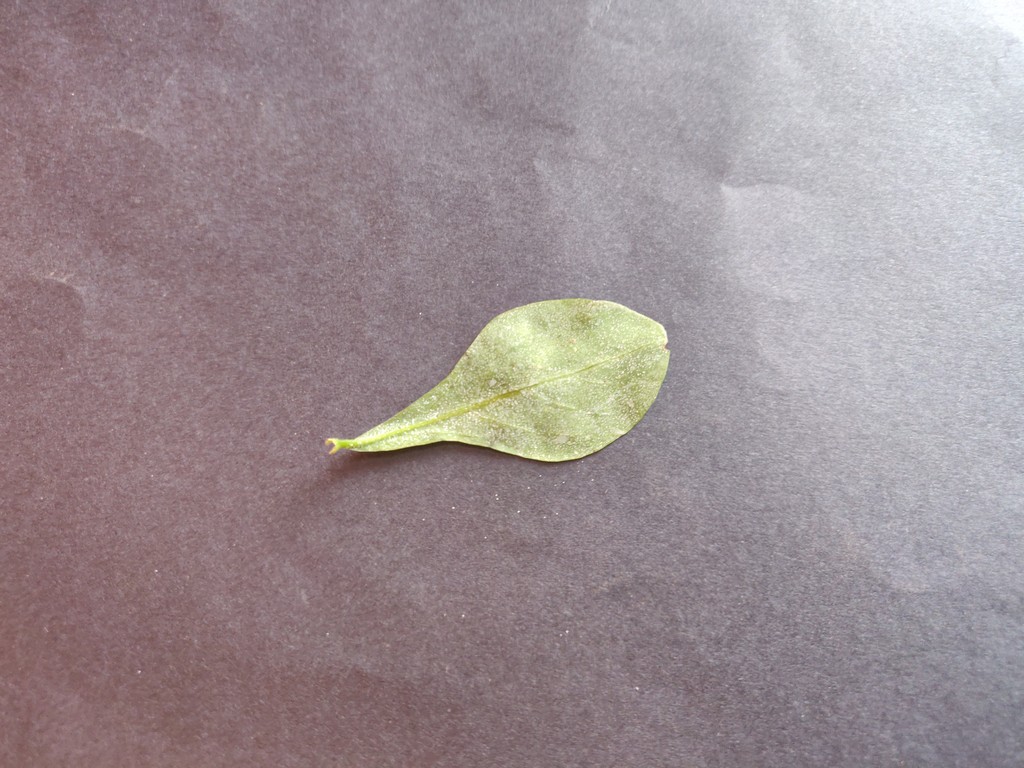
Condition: Healthy
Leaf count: single
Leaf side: back